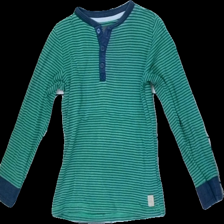
View: front
Type: Sweater
Category: Children
Brand: Logg (H&M)
Colors: Green, Blue
Material: 100%cotton
Pattern: Striped
Cut: Regular, C-collar
Size: 122
Season: Autumn
Stains: Minor
Price range: <50
Recommended usage: Export